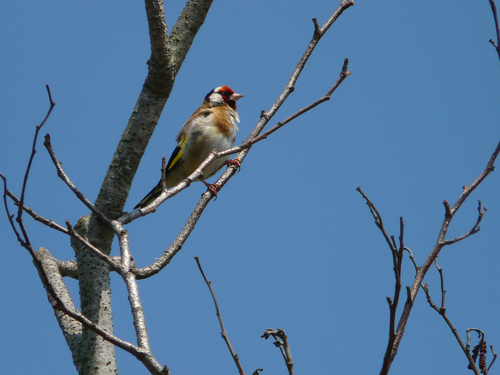
a bird with black tail feathers, a white and brown chest and a red head.
the bird has red crown, with brown breast and side as well as a white belly and abdomen area.
a medium sized bird with a small bill and a red crowna medium sized bird with red on head around beak, a yellow streak on wing and short pointed beak.
brown bird with a red cheek patch and brown breast and white belly.
this bird has wings that are brown and has a white belly
this bird has a bright red crown with a yellow, pointed beak and white cheek patch.
this bird has a very sharp beak with a red face.
this bird has a red face with white, brown, and black accents covering the rest of his body.
this bird has a red crown, brown primaries, and a grey belly.
Species: European Goldfinch